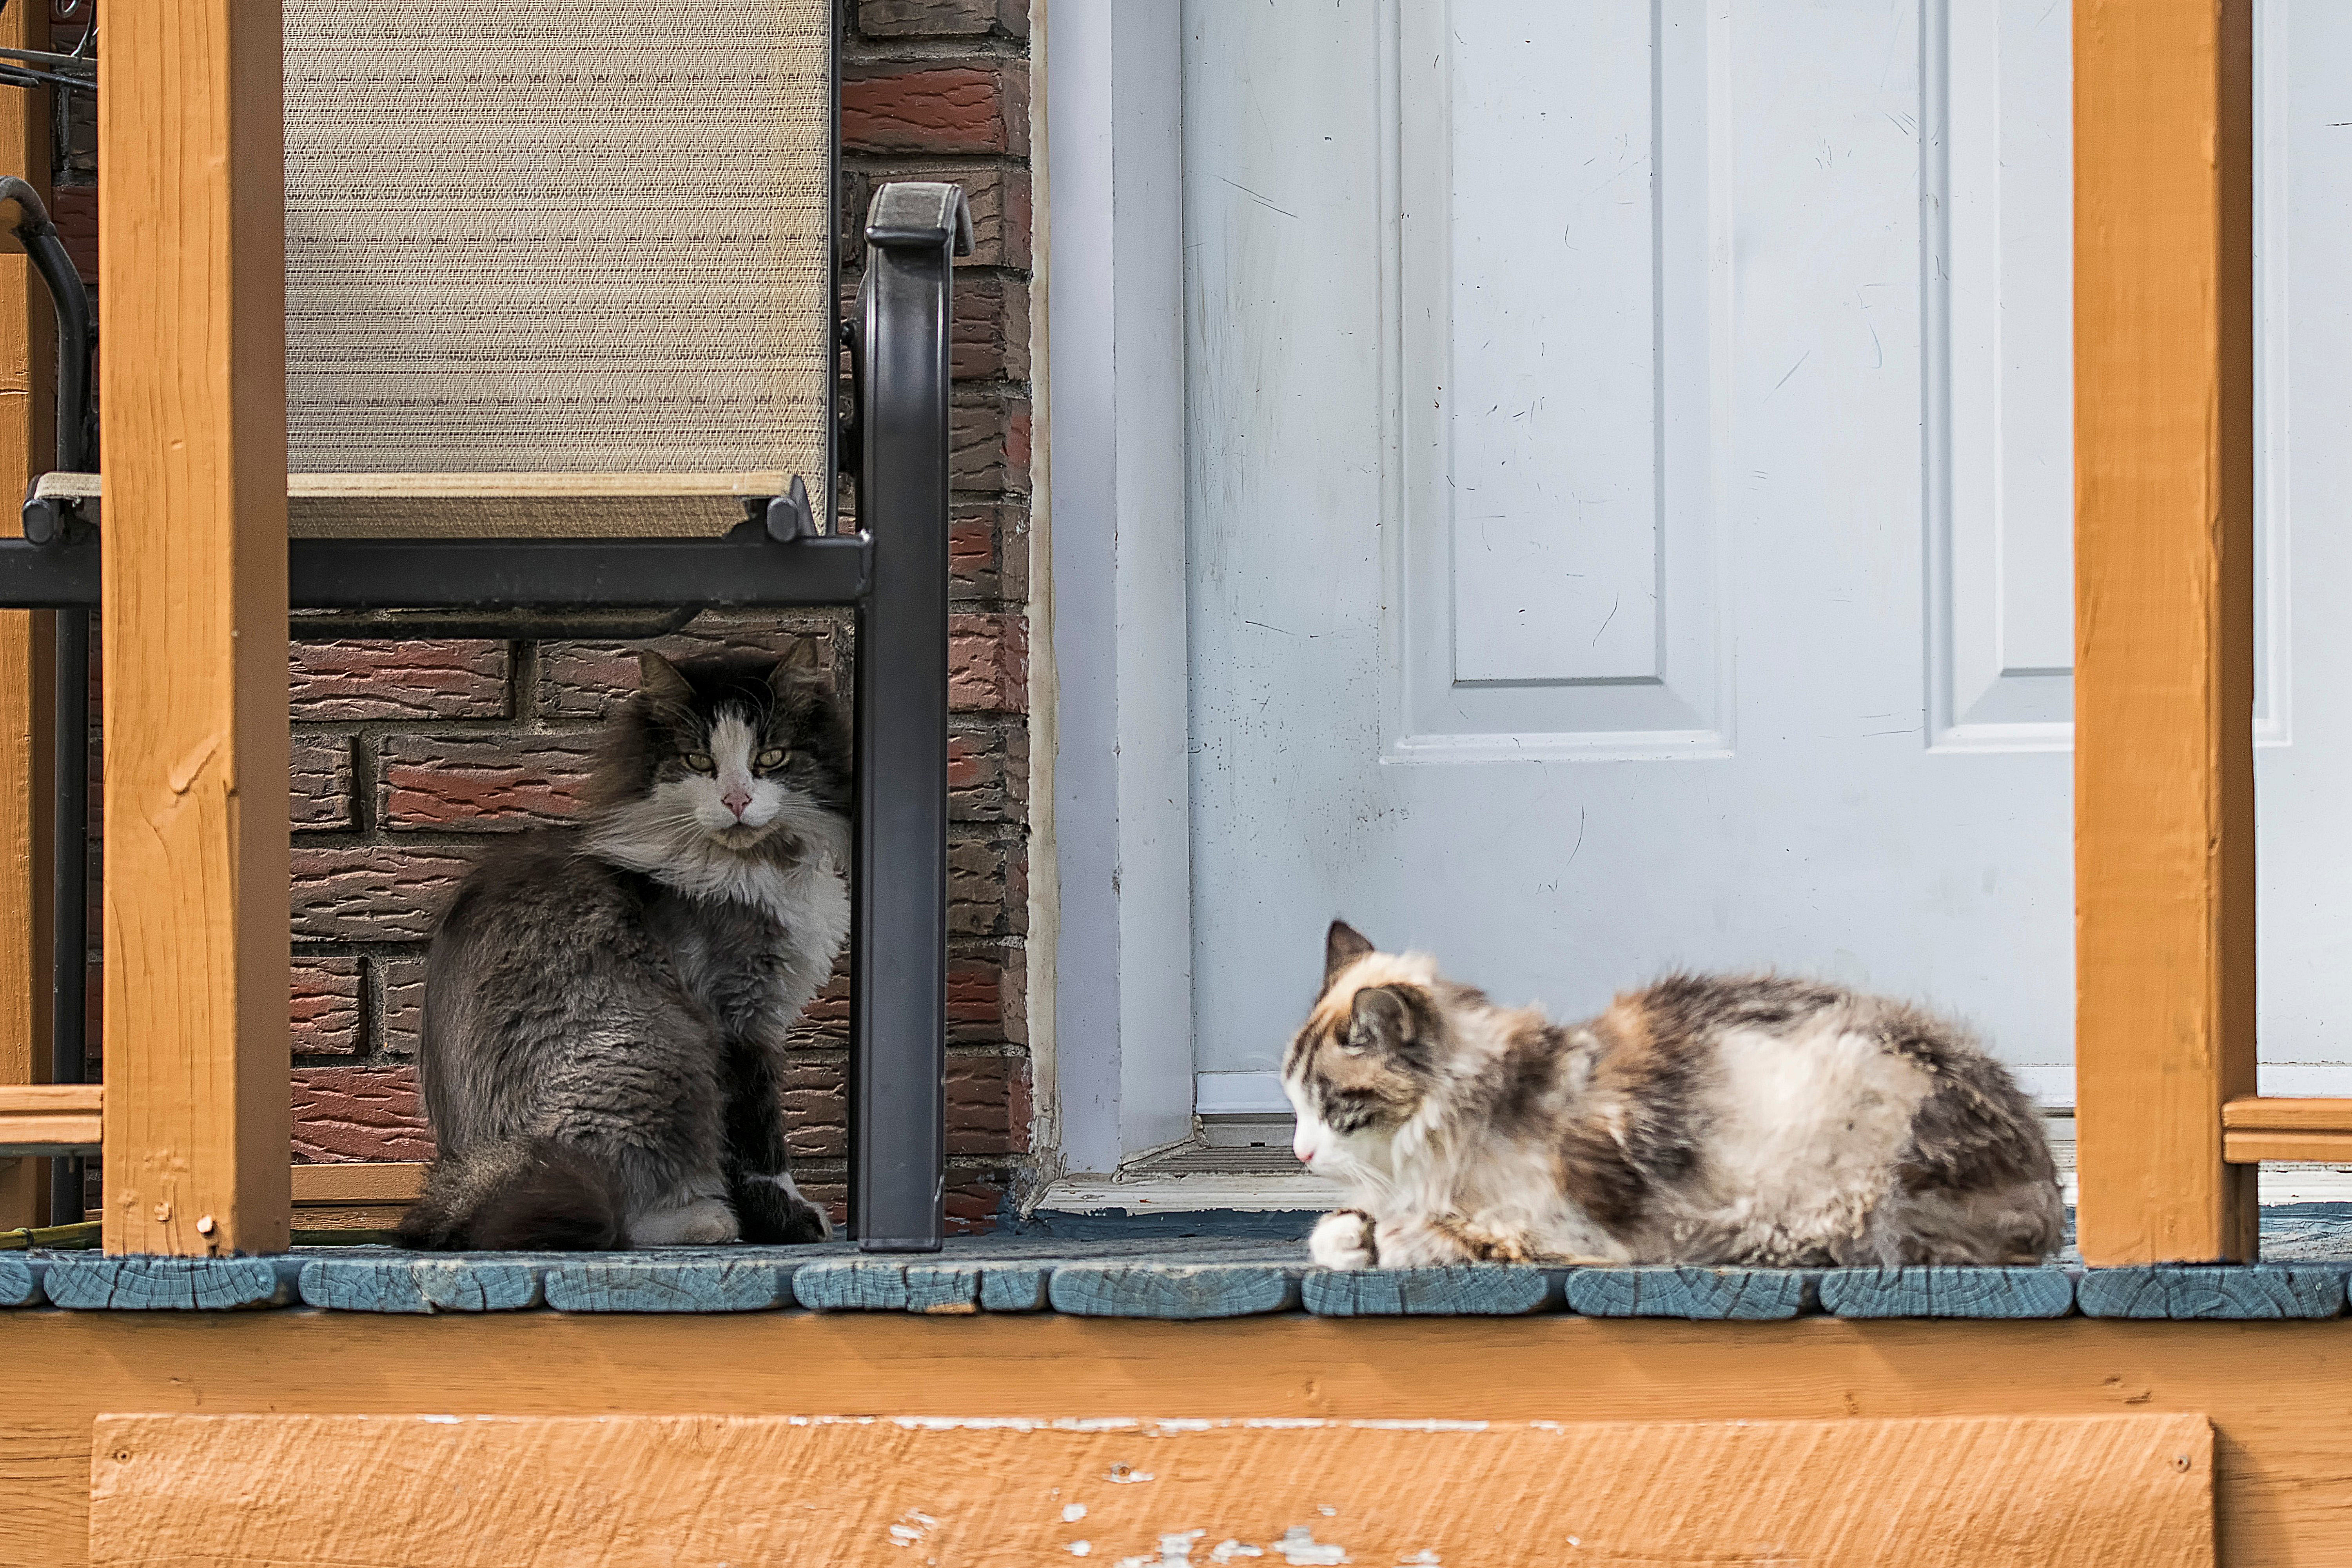
kitten, cat, mammal, canada, chat, quebec, sherbrooke, animal shelter, small to medium sized cats, cat like mammal